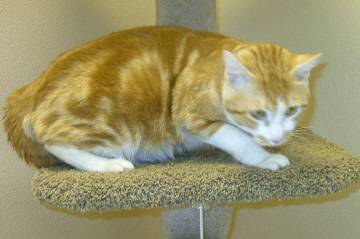
Label: cat